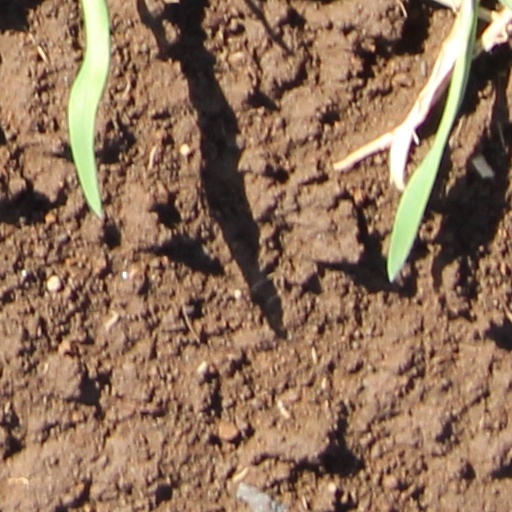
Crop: wheat